Steve Wozniak

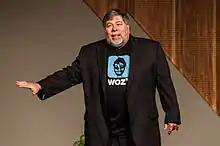
Wozniak at Melbourne Convention and Exhibition Centre, Australia, 2012

Starting in the mid-1980s, as the Macintosh experienced slow but steady growth, Apple's corporate leadership, including Steve Jobs, increasingly disrespected its flagship cash cow Apple II seriesand Wozniak along with it. The Apple II divisionother than Wozniakwas not invited to the Macintosh introduction event, and Wozniak was seen kicking the dirt in the parking lot. Although Apple II products provided about 85% of Apple's sales in early 1985, the company's January 1985 annual meeting did not mention the Apple II division or its employees, a typical situation that frustrated Wozniak.